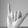
ASL letter: Y